Pietro Pintor

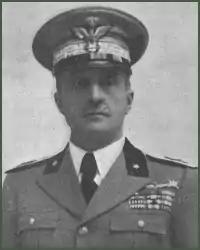
Pietro Pintor

Pietro Pintor (20 May 1880 – 7 December 1940) was an Italian general during World War II. Pintor was the uncle of the antifascist journalist Giaime Pintor.